Catholic Marian church buildings

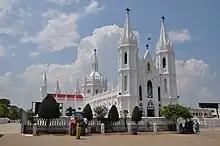
The Basilica of Our Lady of Good Health, a Gothic Marian shrine in Velankanni, India.

Notre Dame de Paris Cathedral is a prime example of French Gothic architecture. It was among the first buildings in the world to use the flying buttress. Its sculptures and stained glass show the heavy influence of naturalism, giving them a more secular look that was lacking from earlier Romanesque architecture.